Chevrolet van

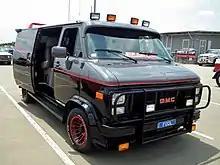
1983 GMC Vandura customized to match the appearance of the "A-Team" van

Product placement included a customized 1983 GMC Vandura in the 1980s television series "The A-Team" that was driven by B. A. Baracus (portrayed by Mr. T).